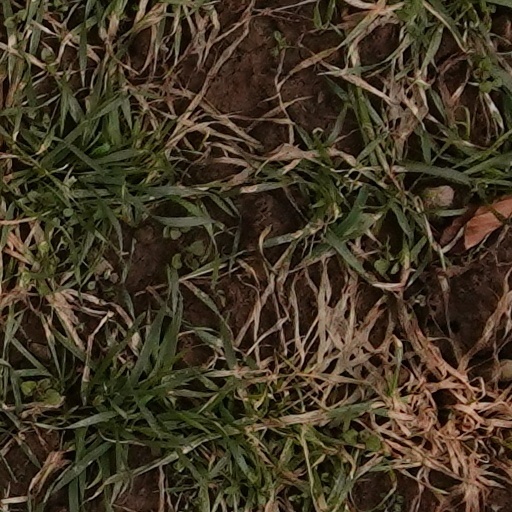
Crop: wheat